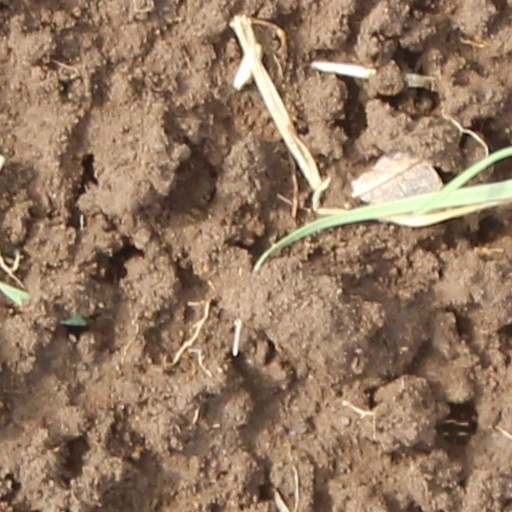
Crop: wheat